Poor relief

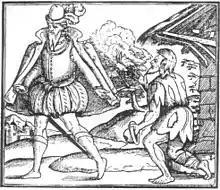
Woodcut-16th century: gentleman giving alms to beggar

In English and British history, poor relief refers to government and ecclesiastical action to relieve poverty, particularly before the Liberal welfare reforms beginning in 1906. Beginning in 1551, the Parliaments of England and of Great Britain and the United Kingdom made legal provision for government and ecclesiastical funds to be used to alleviate extreme poverty. The Poor Relief Act 1601 established the system that would operate without major changes until the Poor Law Amendment Act 1834, which reorganized the system, aiming to curb abuses and cut overall spending on relief.